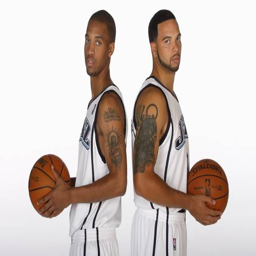
basketball player and basketball point guard pose for a portrait during media day .